Jean-Christophe Bouvet

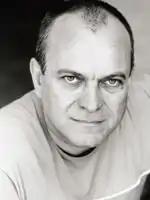

Jean-Christophe Bouvet (born 24 March 1947) is a French actor, director and screenwriter. Best known in his homeland for his role as General Edmond Bertineau in Luc Besson's "Taxi" film series, he gained international fame for his appearance as designer Pierre Cadault in Darren Star's "Emily in Paris" television series.